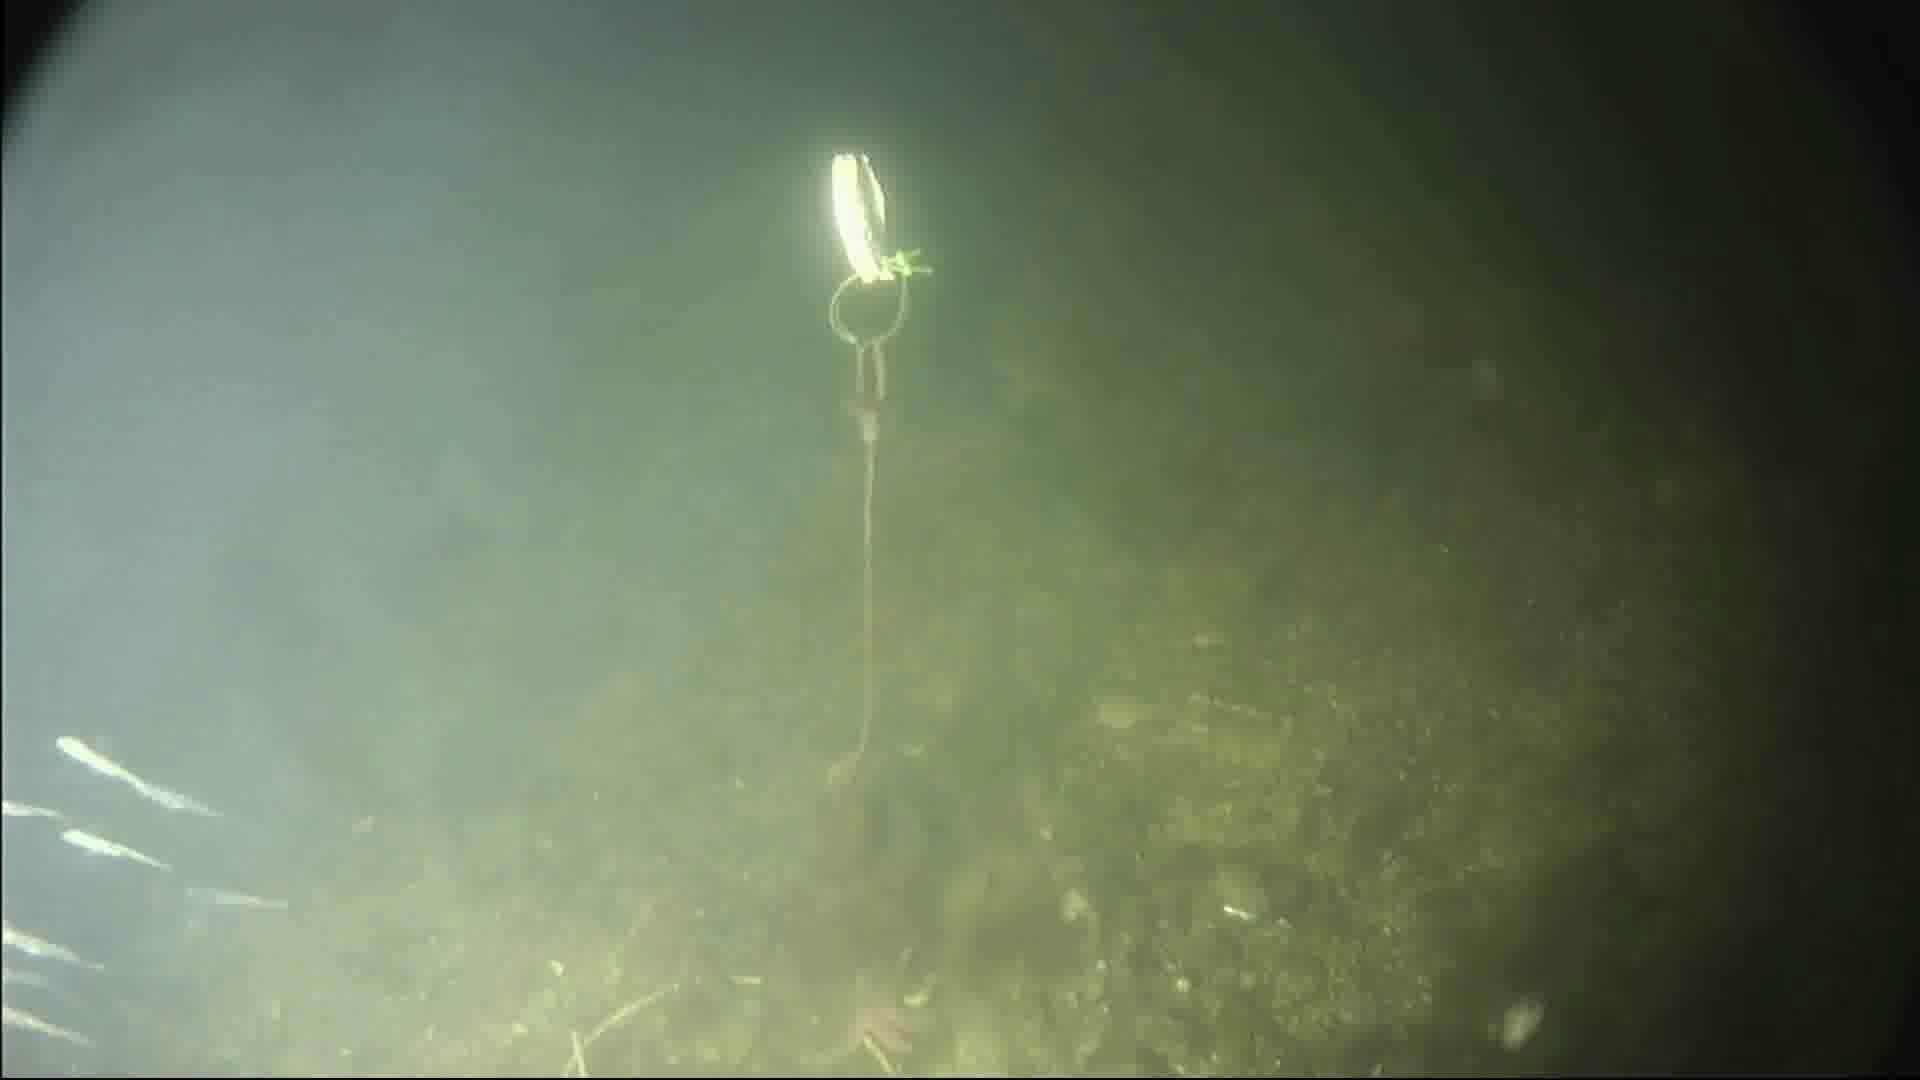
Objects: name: starfish
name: crab
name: small_fish